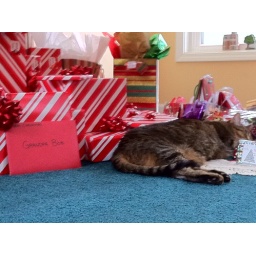
Kitty sleeping under tree